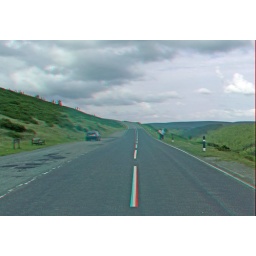
Horseshoe Pass in anaglyph 3D stereo red blue glasses to view